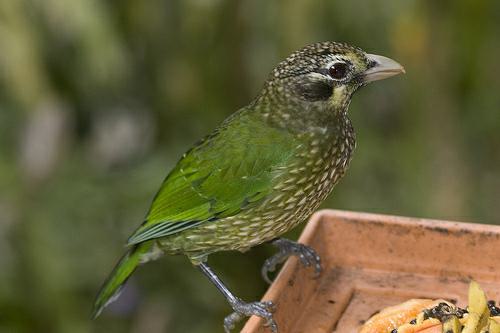
A photo of a spotted catbird